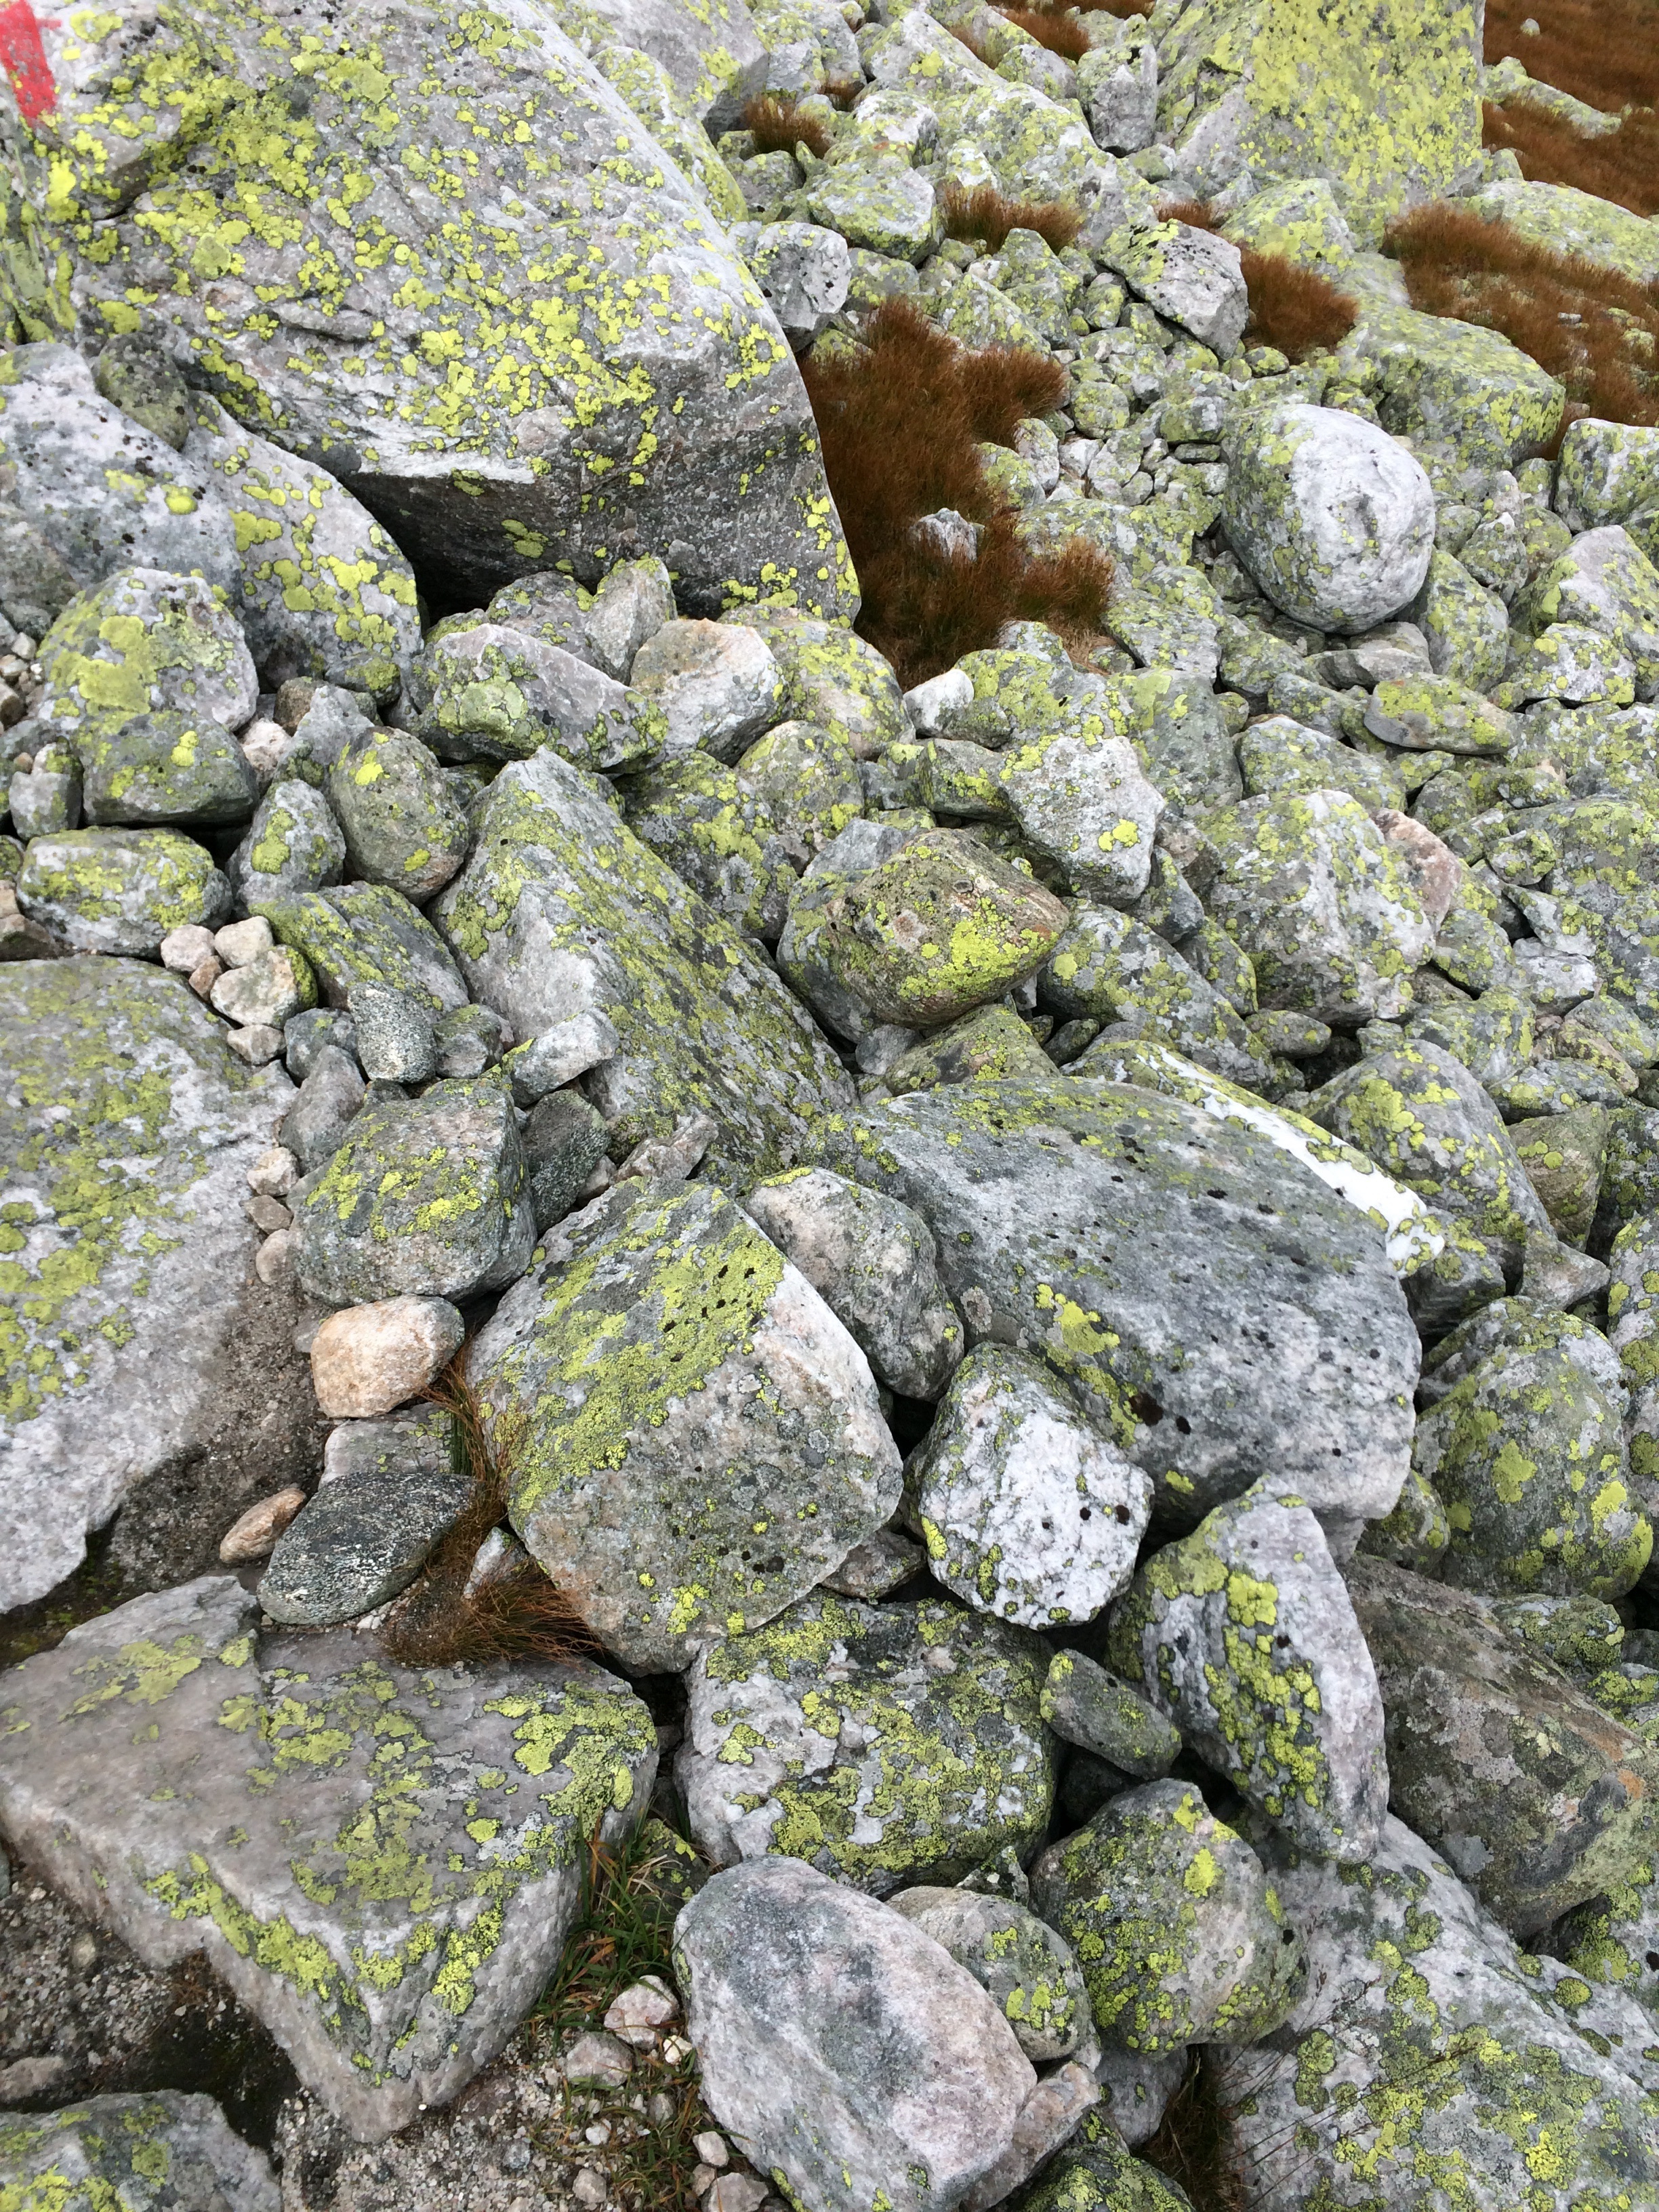
nature, rock, flower, wall, moss, stream, green, pebble, soil, stone wall, material, grey, geology, boulder, bedrock